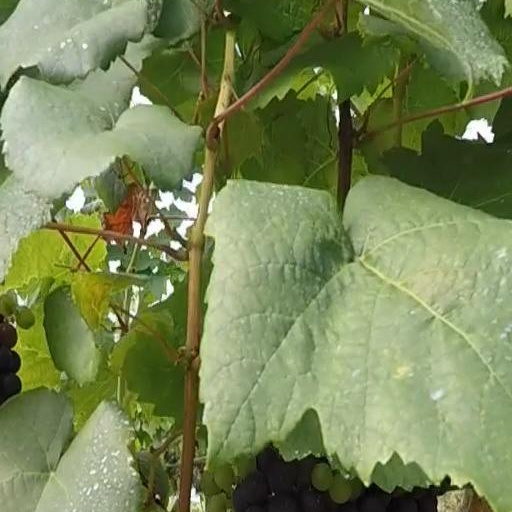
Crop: grape